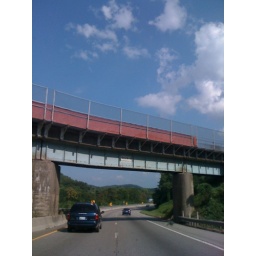
Bridge in red & white